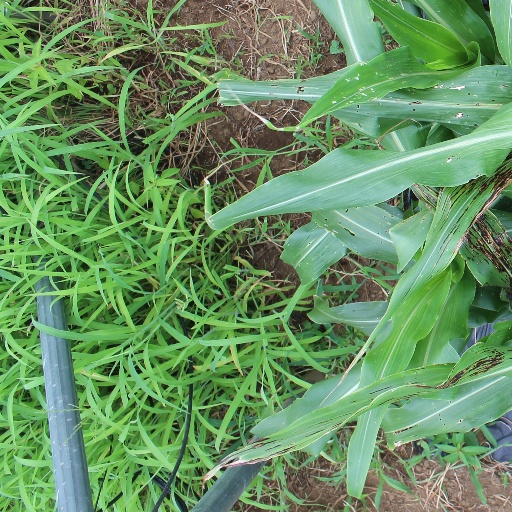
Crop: sorghum